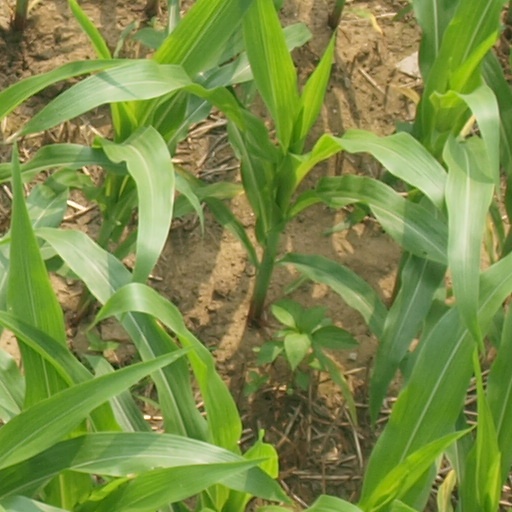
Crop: maize; corn